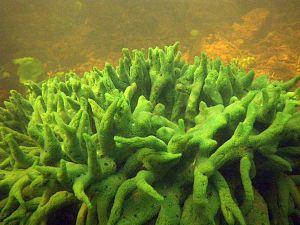
Les éponges d'eau douce ont longtemps été considérées comme des végétaux, mais ce sont des animaux pluricellulaires primitifs d'organisation très simple. Elles peuvent, comme les coraux, quand elles croissent à la lumière, abriter une algue symbiotique ou sinon ont coévolué avec des bactéries symbiotes.
Spongilla lacustris est une spongille, l'une des environ 120 espèces d'éponges d'eau douce.